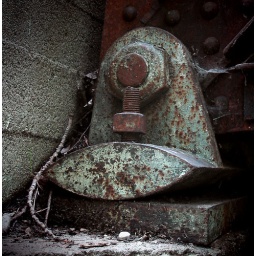
This is sitting in the corner of the abandoned bridge near my house